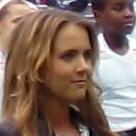
Age: 26